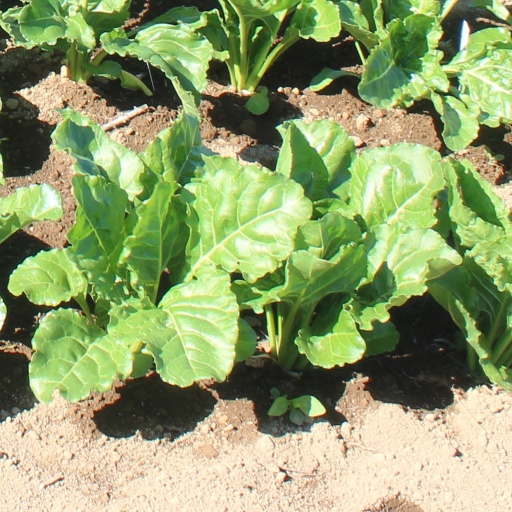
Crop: sugar beet